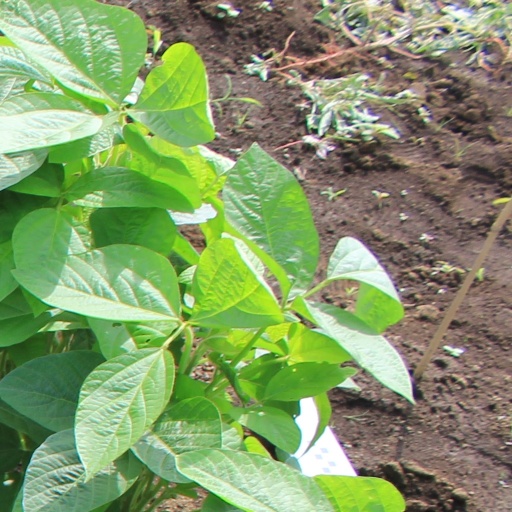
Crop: soybean